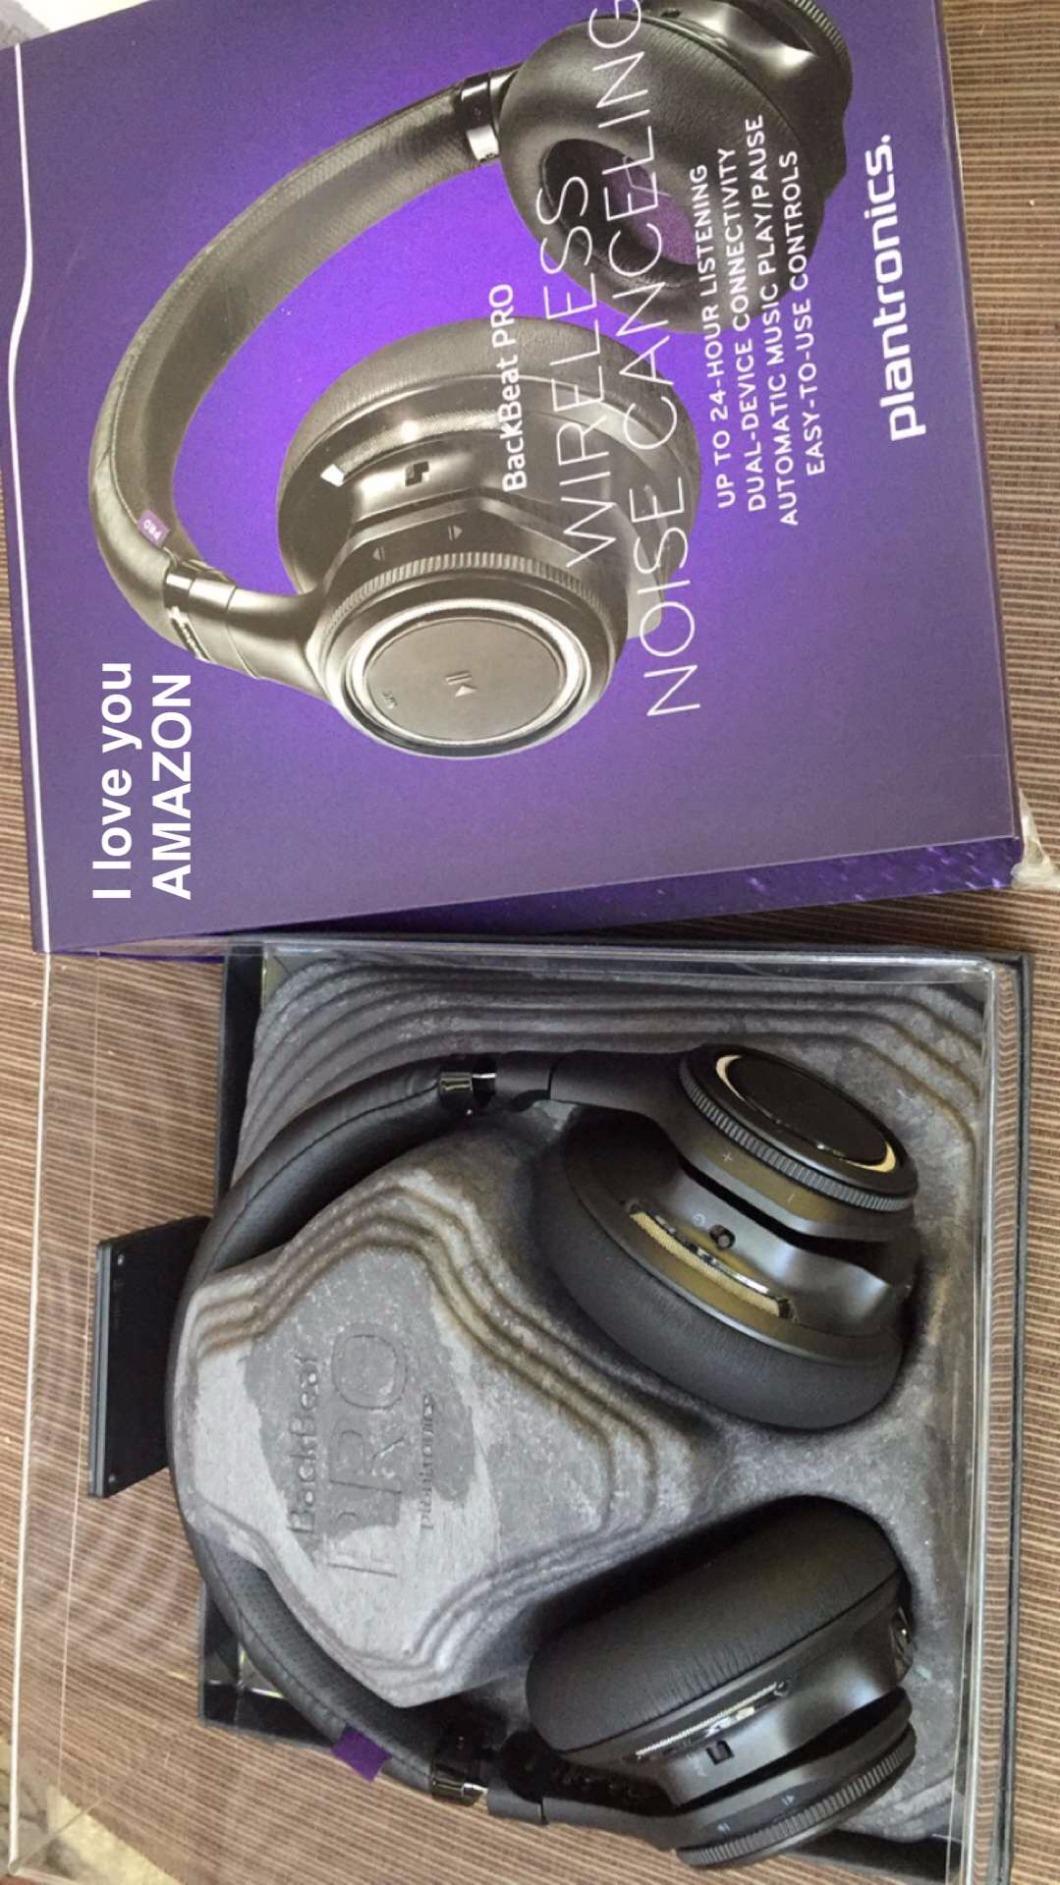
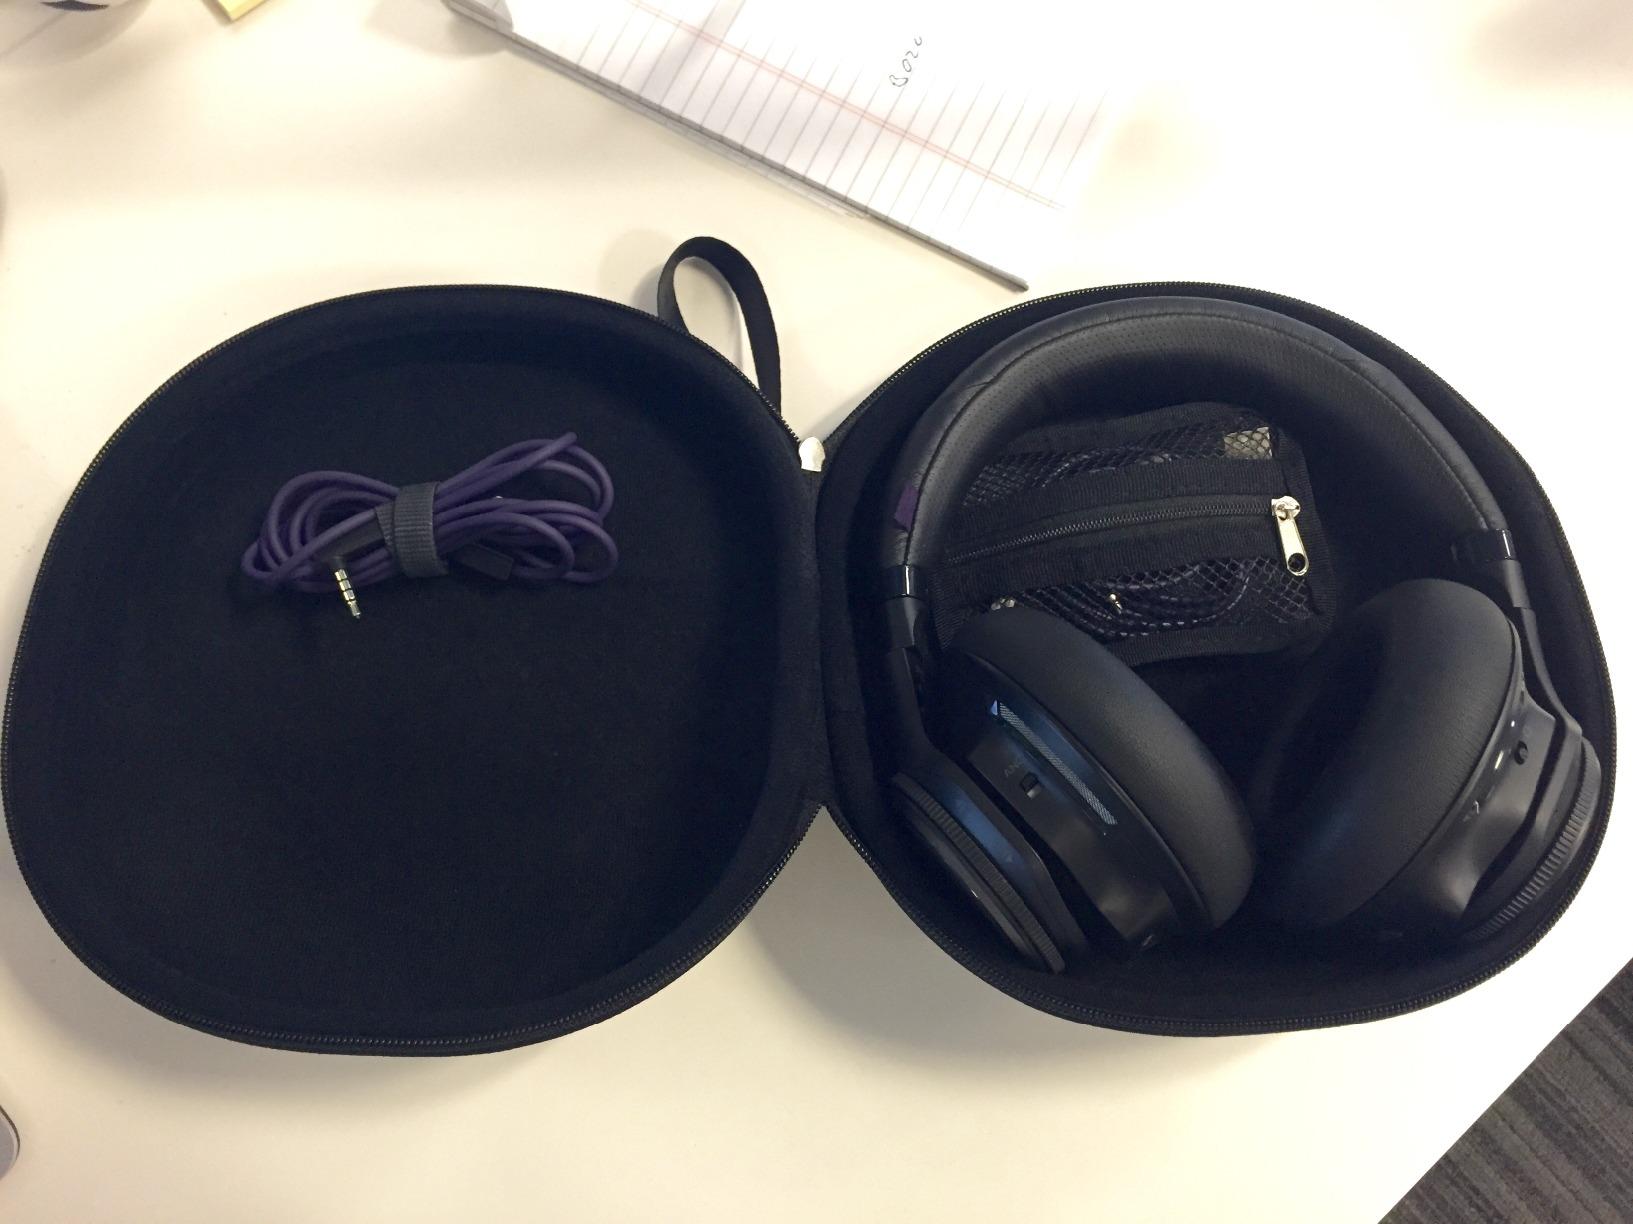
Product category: headphones
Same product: yes